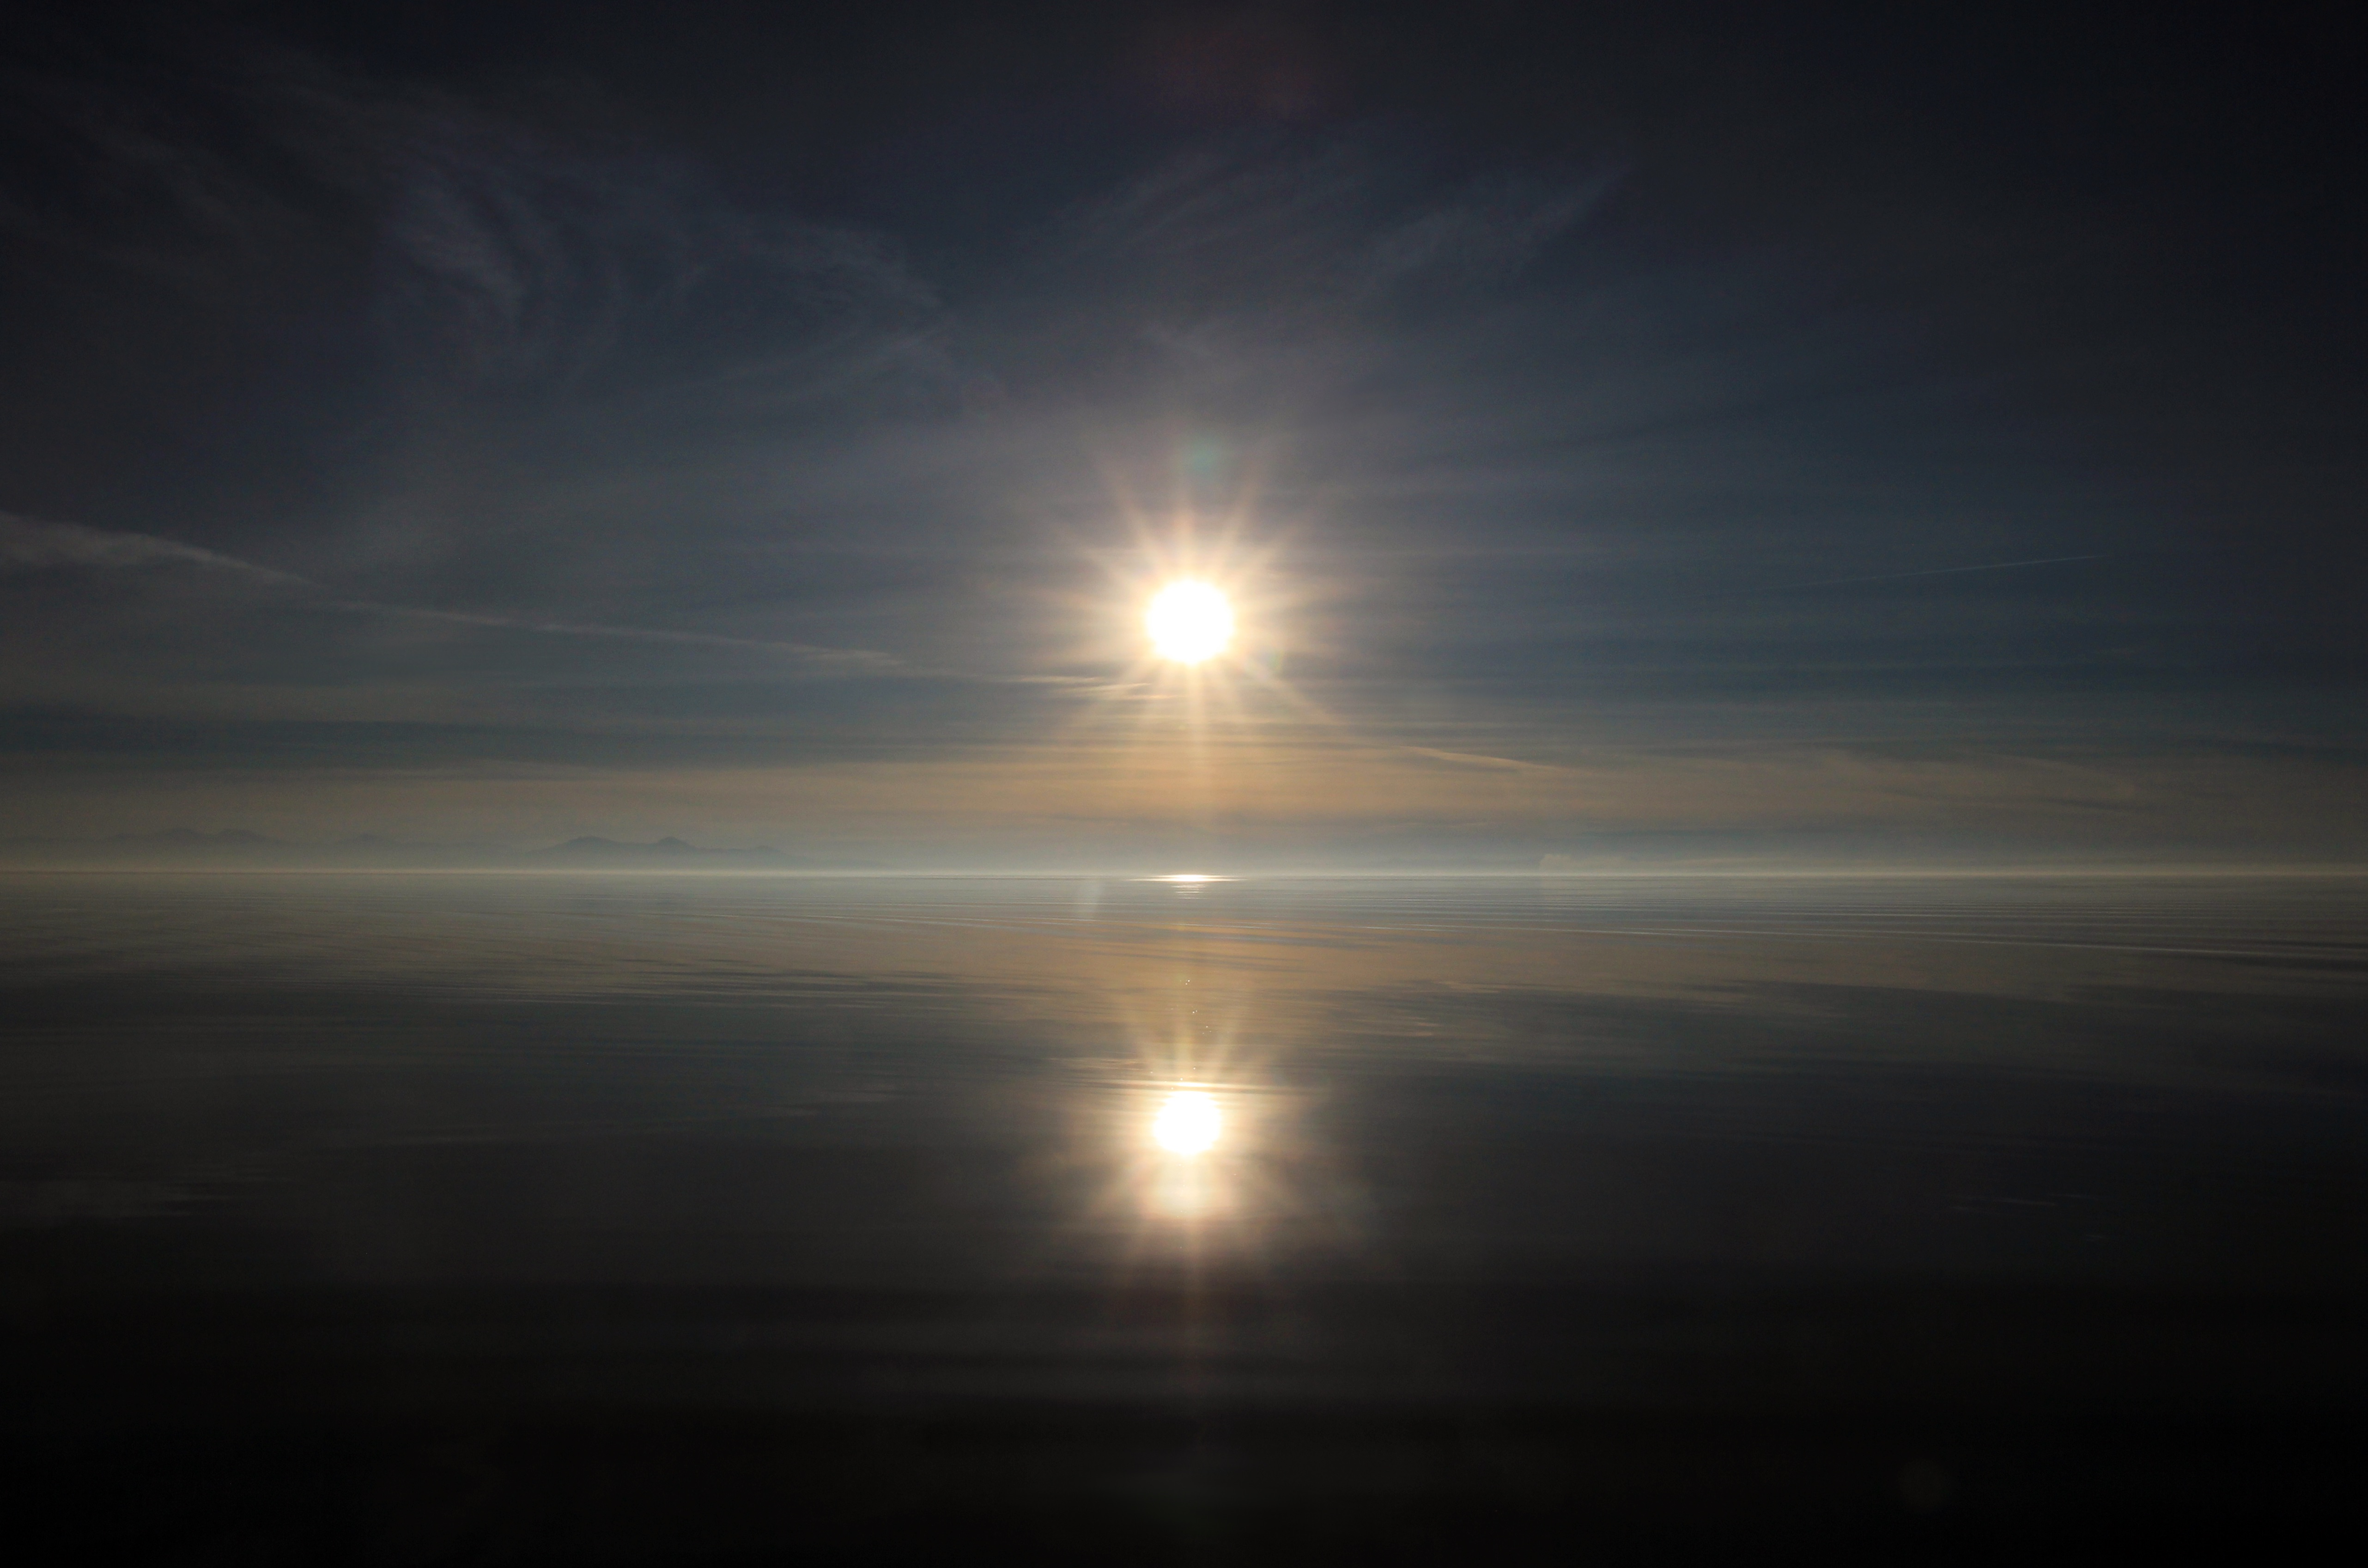
horizon, light, cloud, sky, sun, sunrise, night, sunlight, dawn, atmosphere, dusk, reflection, darkness, moonlight, lens flare, afterglow, astronomical object, atmospheric phenomenon